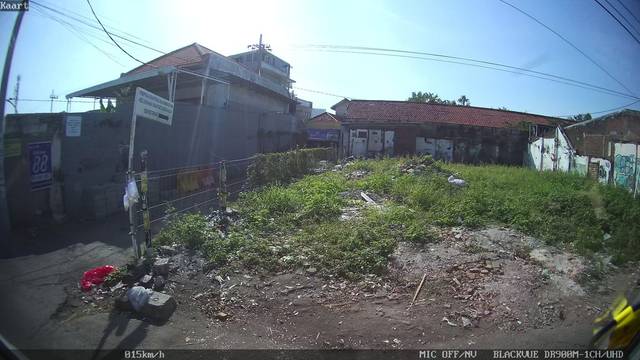
Region: Indonesia
Coordinates: -7.283, 112.762